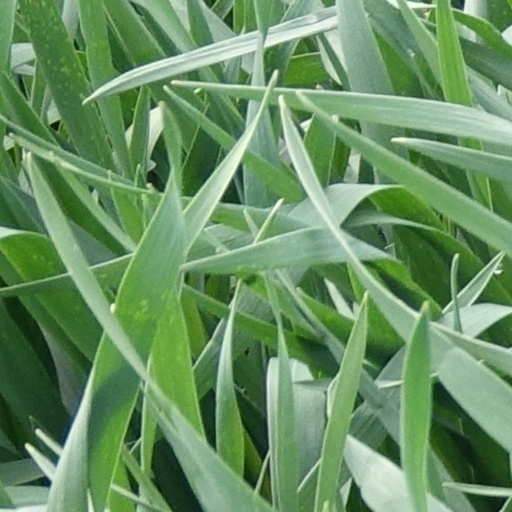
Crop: wheat